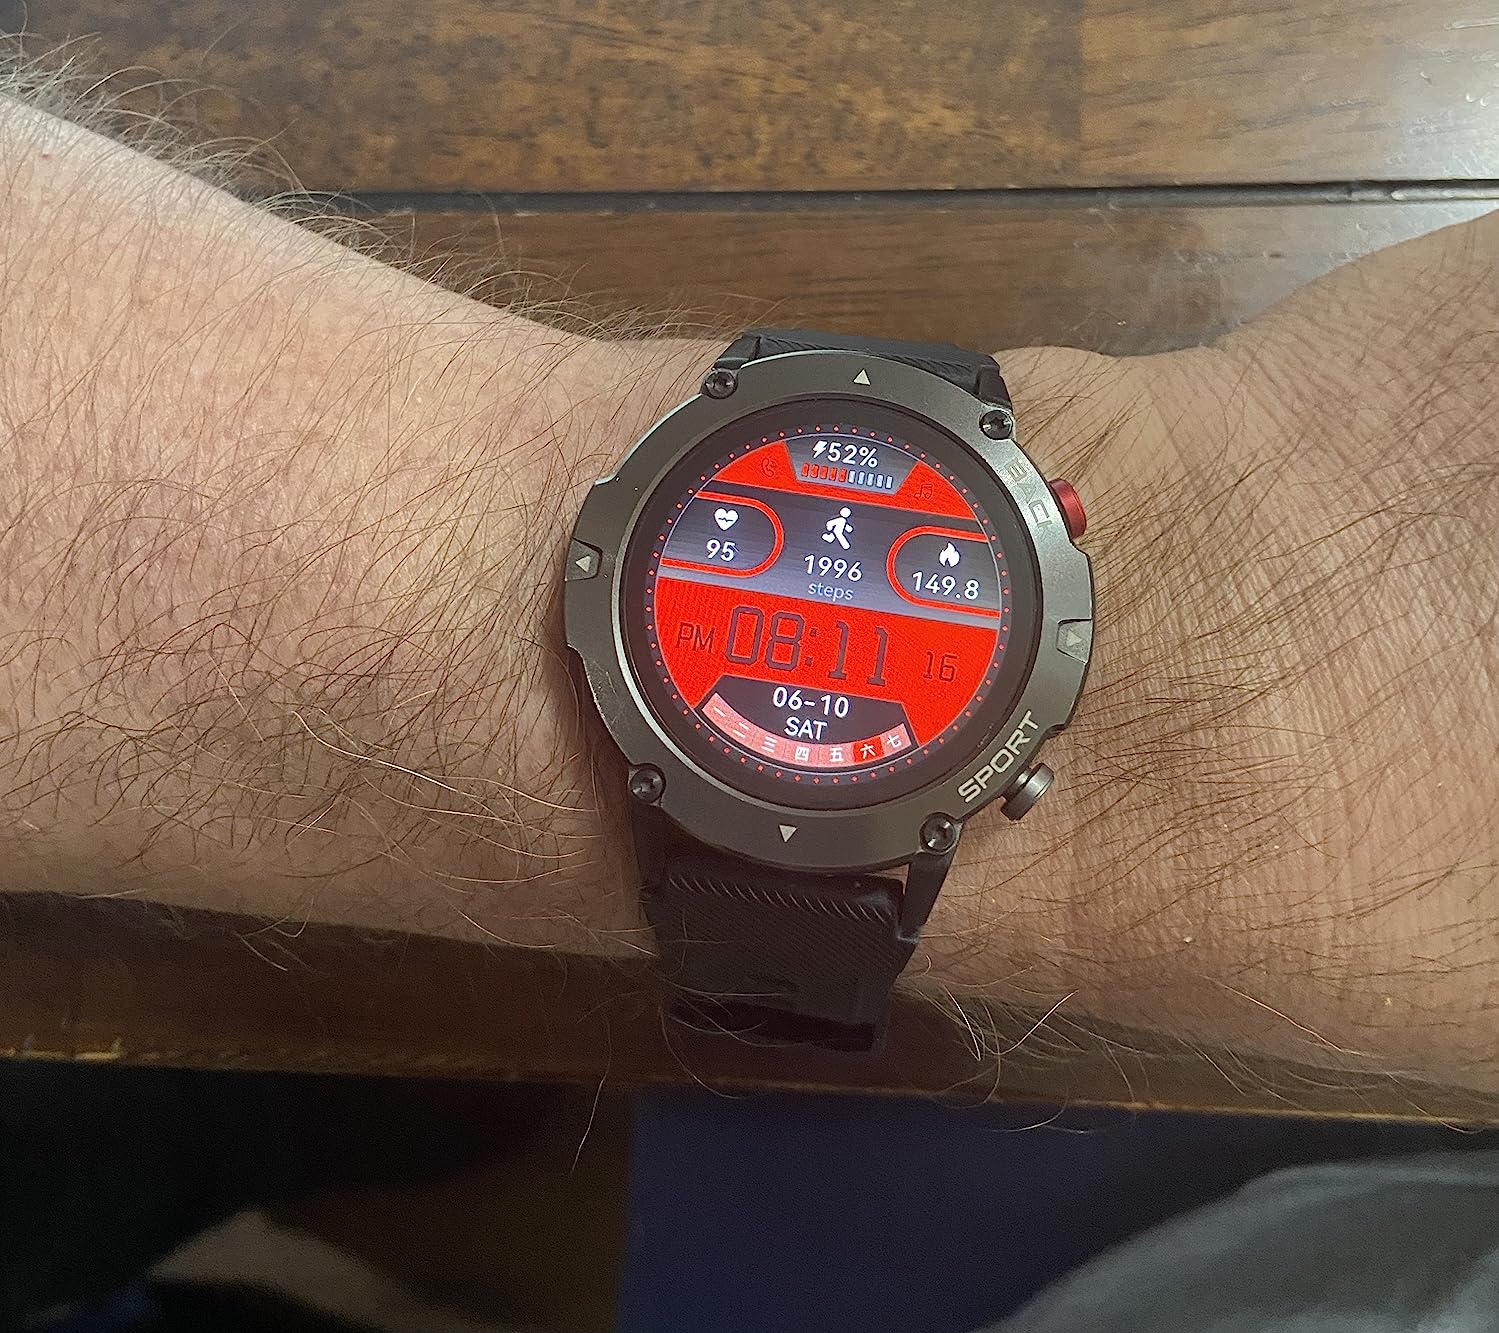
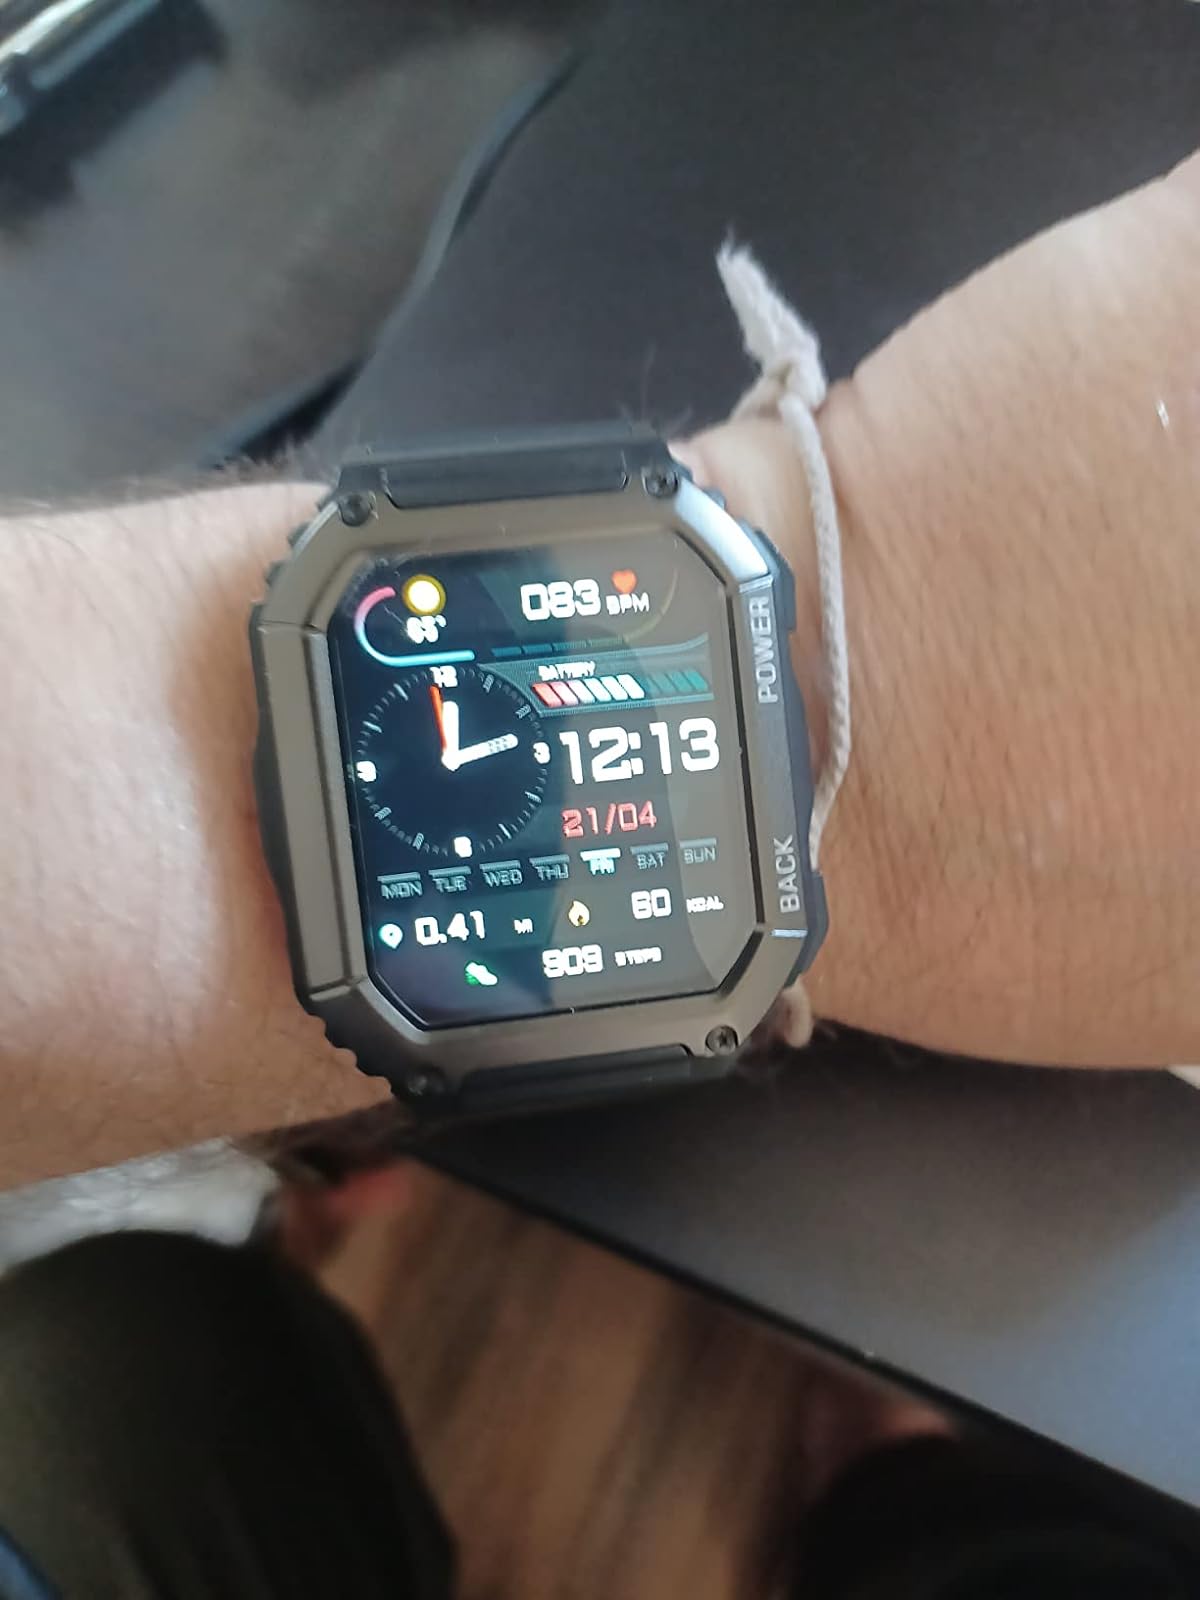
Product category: smartwatch
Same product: no